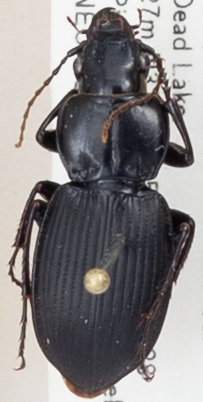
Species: Cyclotrachelus convivus
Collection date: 2018-09-24
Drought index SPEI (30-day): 1.186
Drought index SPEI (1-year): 0.45
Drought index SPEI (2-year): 0.39